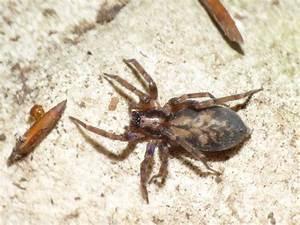
spider